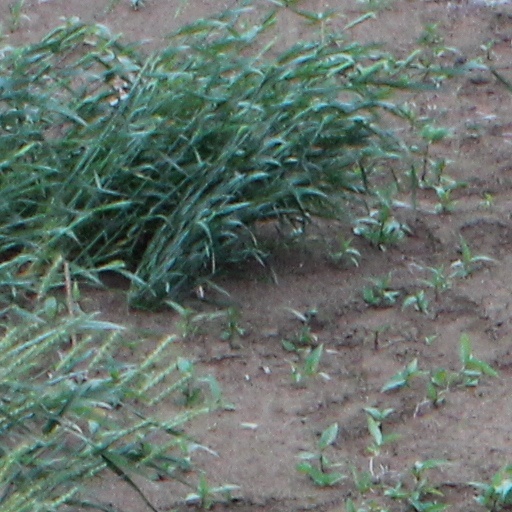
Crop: wheat